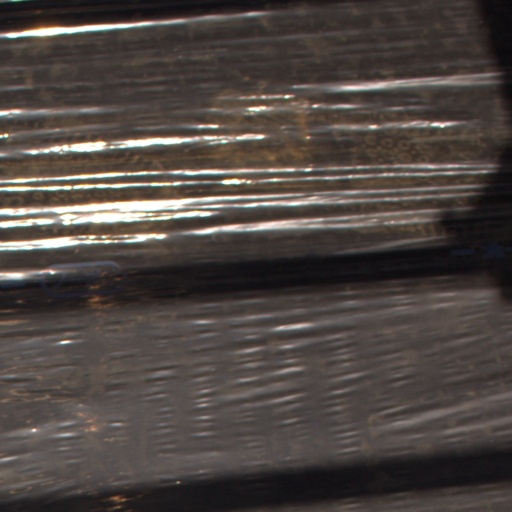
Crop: Jerusalem artichoke